Tsimanampetsotsa National Park

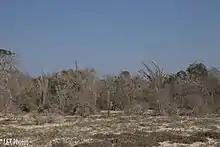
dry forest on sandy soils

East from the lake basin, at the foot of the Mahafaly Plateau, is the second zone; dry forest on sandy soils derived from sand deposits of recent and Quaternary origin. The vegetation is made up mostly of short statured trees, shrubs and open unvegetated areas. Some underground water drains under the Mahafaly Plateau, and comes to the surface at the foot of the plateau in caves or as seeps and springs. These areas of ephemeral or permanent water sources support larger fruit trees (e.g. "Ficus polita, Tamarindus indica, Salvadoria angustifolia"), add greatly to the biodiversity of the zone and are usually found near the border of the third zone, the limestone Mahafaly Plateau.